Kiwi Chow

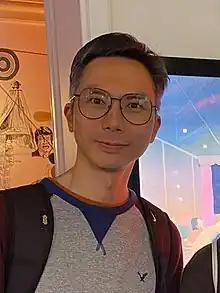
Chow in 2023

Since his graduation, Kiwi Chow has participated in different processes of film production, including as a continuity supervisor, editor, and assistant director. Since 2005, he has been working as a guest lecturer at the Hong Kong Academy for Performing Arts. In 2013, his first feature-length film "A Complicated Story" had its world premiere at the Hong Kong International Film Festival. His most successful and well-known film "Ten Years" won the Best Film Award at the 35th Hong Kong Film Awards. He released his third feature-length film "Beyond the Dream" in 2020. It was among the top ten highest-grossing films in Hongkong that year.